Bandy World Championship G-17

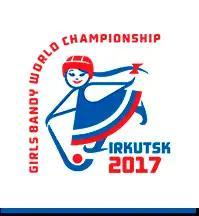
Logo of the 2017 games.

Sweden managed to defend the championship in 2017, when the competition was held in Irkutsk in Russia. The Swedish girls beat Russia in the final, while Finland took the bronze medals in a match for third place against Norway. The United States did not come to this year's tournament, but China made their debut, finishing fifth and last.